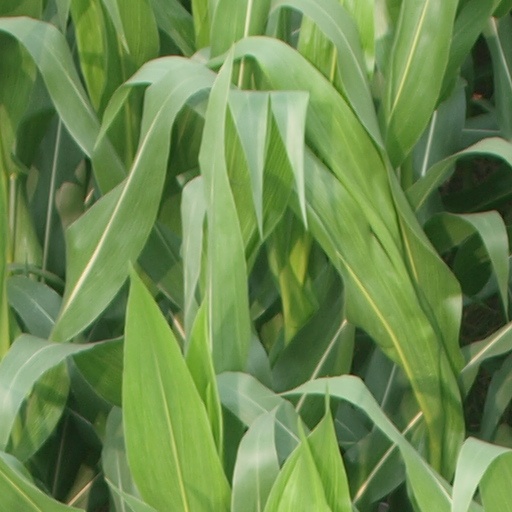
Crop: maize; corn